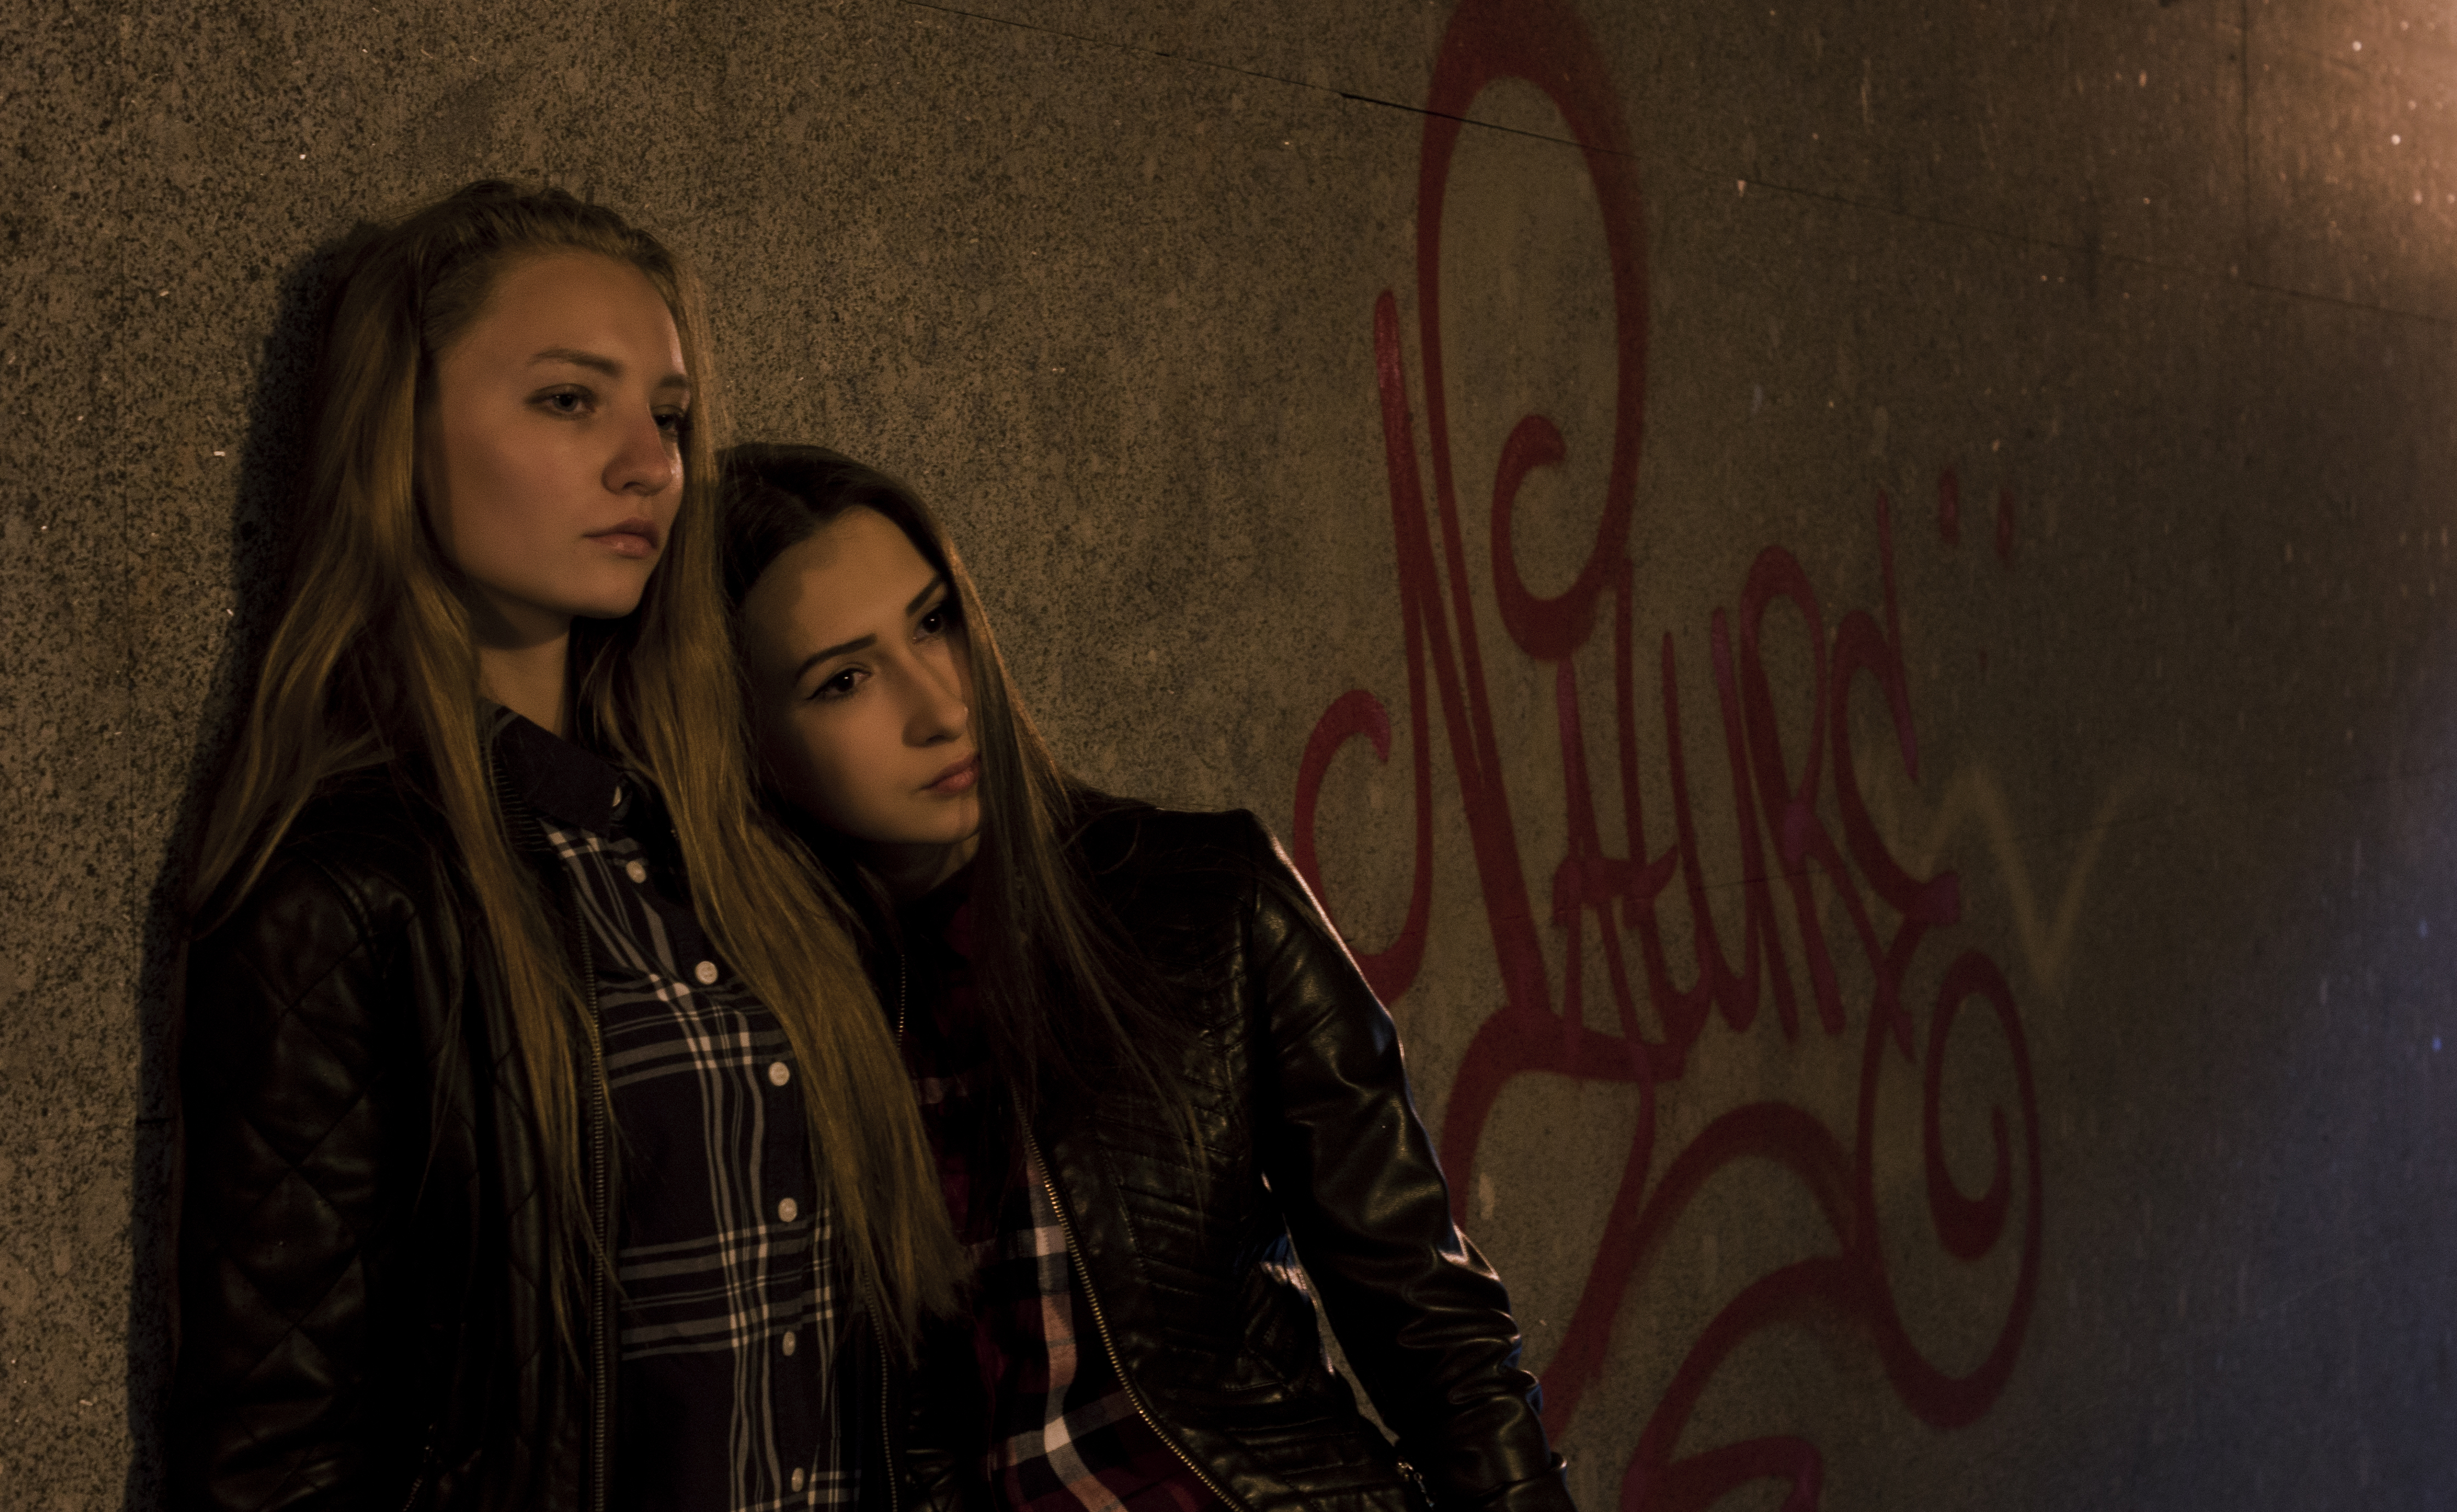
music, dark, female, darkness, fashion, black, graffiti, girls, stage, women, performance, singing, photograph, beautiful, pretty, photoshoot, attractive, entertainment, models